Holy Roman Empire

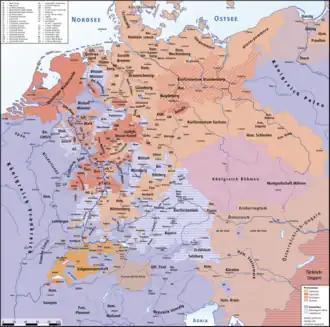
Religion in the Holy Roman Empire on the eve of the Thirty Years' War

At the 1495 Diet of Worms, the Reception of Roman Law was accelerated and formalized. The Roman Law was made binding in German courts, except in the case it was contrary to local statutes. In practice, it became the basic law throughout Germany, displacing Germanic local law to a large extent, although Germanic law was still operative at the lower courts. Other than the desire to achieve legal unity and other factors, the adoption also highlighted the continuity between the Ancient Roman empire and the Holy Roman Empire. To realize his resolve to reform and unify the legal system, the emperor frequently intervened personally in matters of local legal matters, overriding local charters and customs. This practice was often met with irony and scorn from local councils, who wanted to protect local codes.